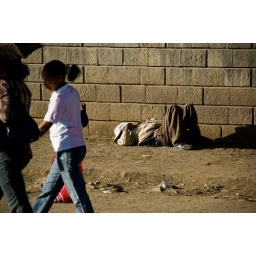
Man sleeping in the dirt on the street in Addis Ababa.